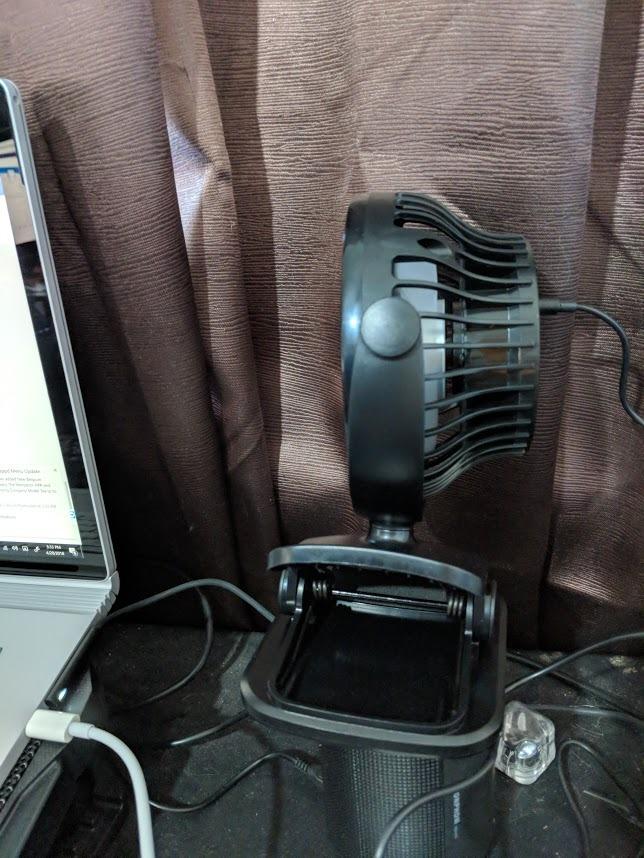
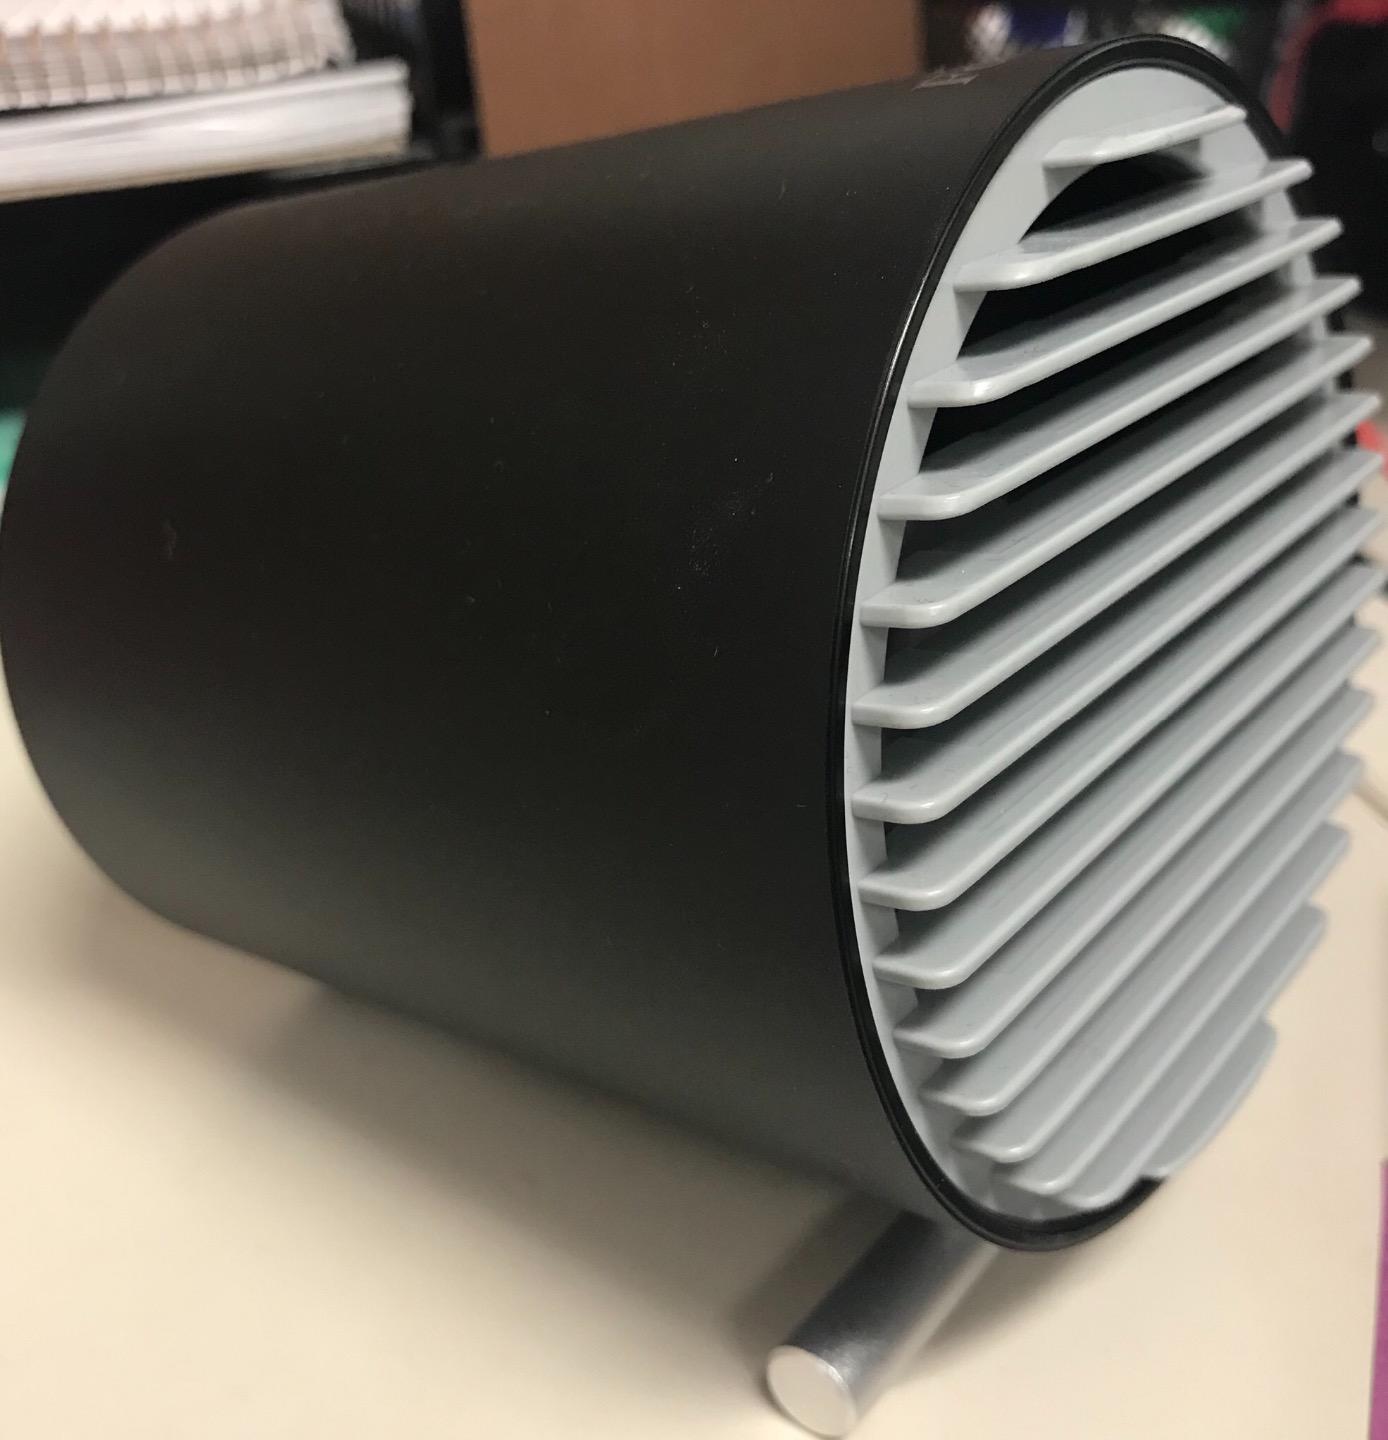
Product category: fan
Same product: no